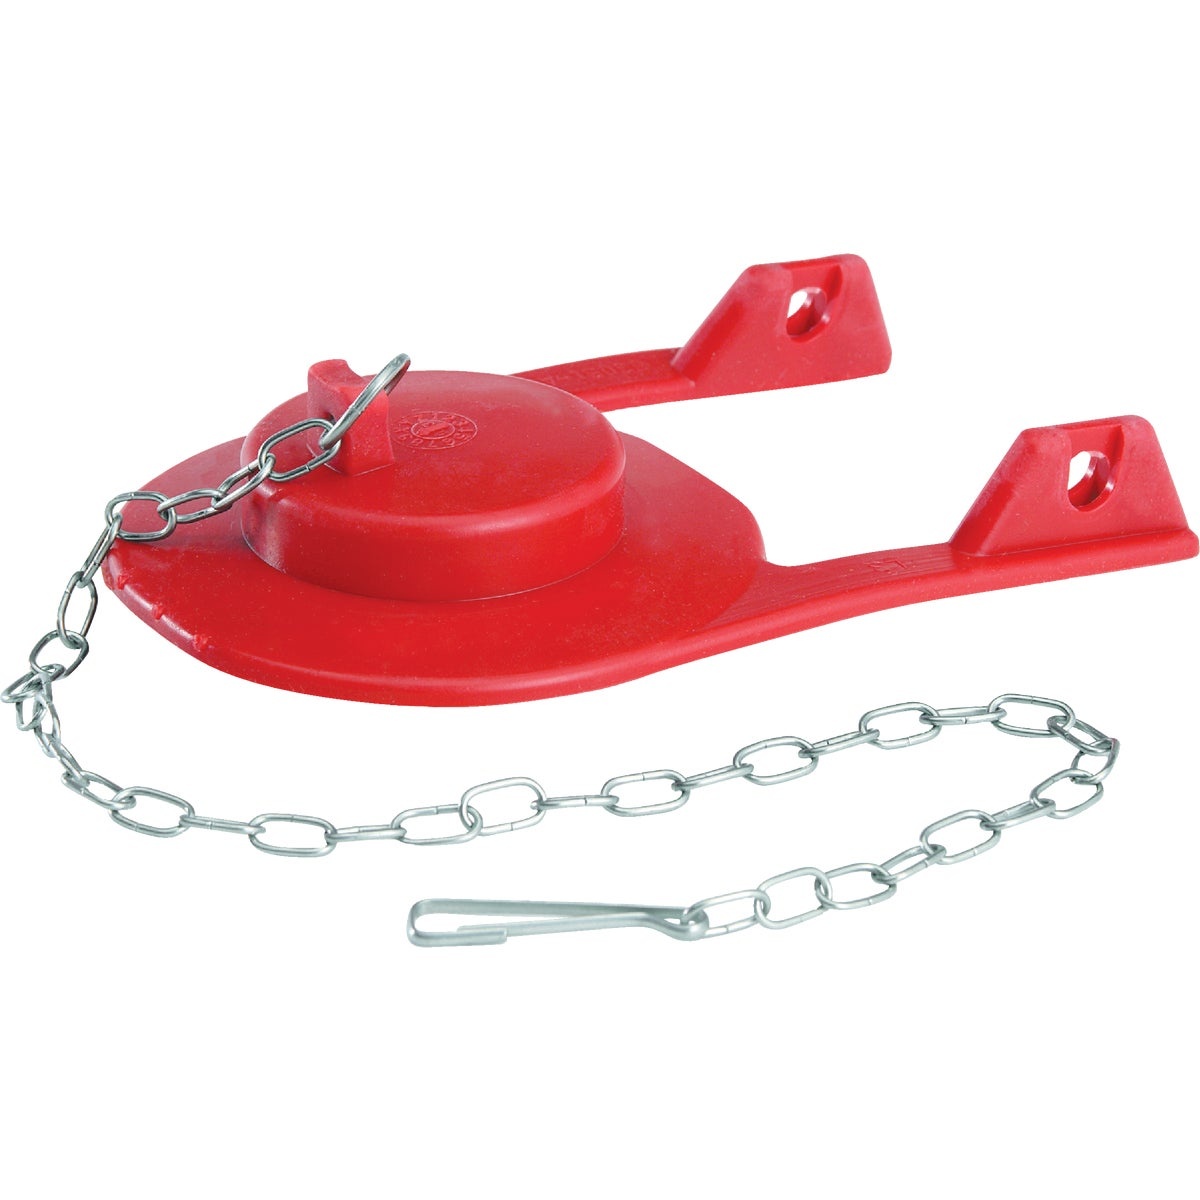
Korky Kohler Rialto Rubber Float Flapper for 1-Pc. Toilet
The Fits Kohler Rialto Float Flapper is designed to fit Kohler specific 1-piece toilets and replaces Kohler part: 83064. The exclusive longest lasting red rubber resists chlorine, bacteria, city water treatment, hard water, and well water. The Rialto Flapper works with the following Kohler models: Cabernet (3401, 3408), Fables & Flowers (14289, 14290-TL), Laureate (14291), Palarre (3383), Pillow Talk (3378), Prairie Flowers (14290-WF), Rialto (3402), Rochelle (3385), Rosario (3434), San Martine (3435), San Miguel (3406), and San Raphael (3395, 3397). Flapper not compatible with 2-piece toilets. Made of flexible rubber for a tight seal and easy to install. %search_data%2010BP
Brand: Korky
Category: Hardware > Plumbing > Plumbing Fixture Hardware & Parts > Toilet & Bidet Accessories > Ballcocks & Flappers > Flappers